Madrid derby

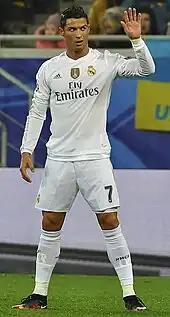
Cristiano Ronaldo is the all-time top scorer in the Madrid derby with 22 goals.

The two clubs met in Lisbon for the 2014 Champions League final, making it the first time two clubs from the same city played in the final. Real Madrid won 4–1 after extra time, earning their tenth European Cup after having last won in 2002. They met again in the quarter-finals of the 2014–15 Champions League. The score was 0–0 at the Vicente Calderón and 1–0 in favour of Real Madrid at the Santiago Bernabéu.